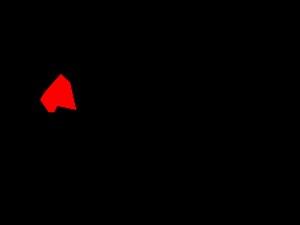
Courcouronnes est une ancienne commune française située à vingt-sept kilomètres au sud de Paris, dans le département de l’Essonne en région Île-de-France.